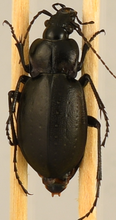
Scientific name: Carabus nemoralis nemoralis
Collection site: University of Notre Dame Environmental Research Center NEON (UNDE), plot UNDE_012